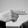
ASL letter: H